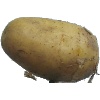
Label: Potato White 1